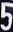
Number: 5